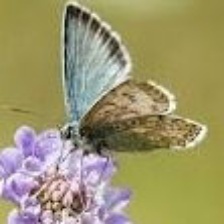
Species: CHALK HILL BLUE
Butterfly family (ImageNet category): lycaenid_butterfly